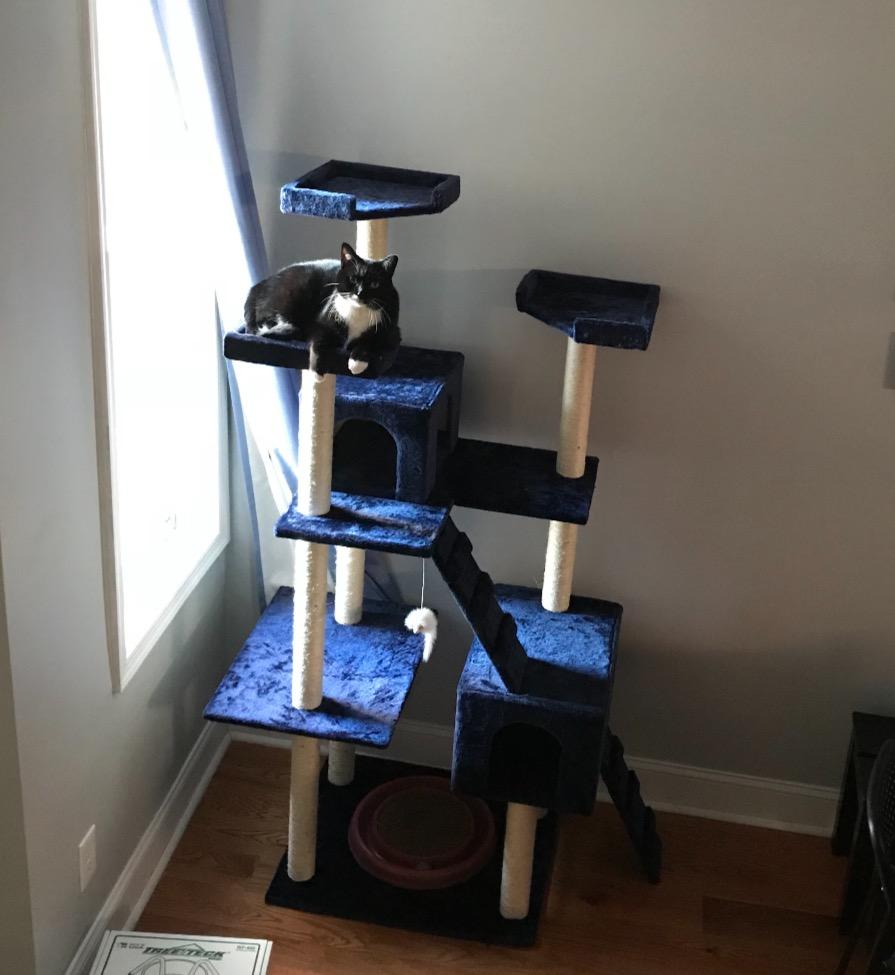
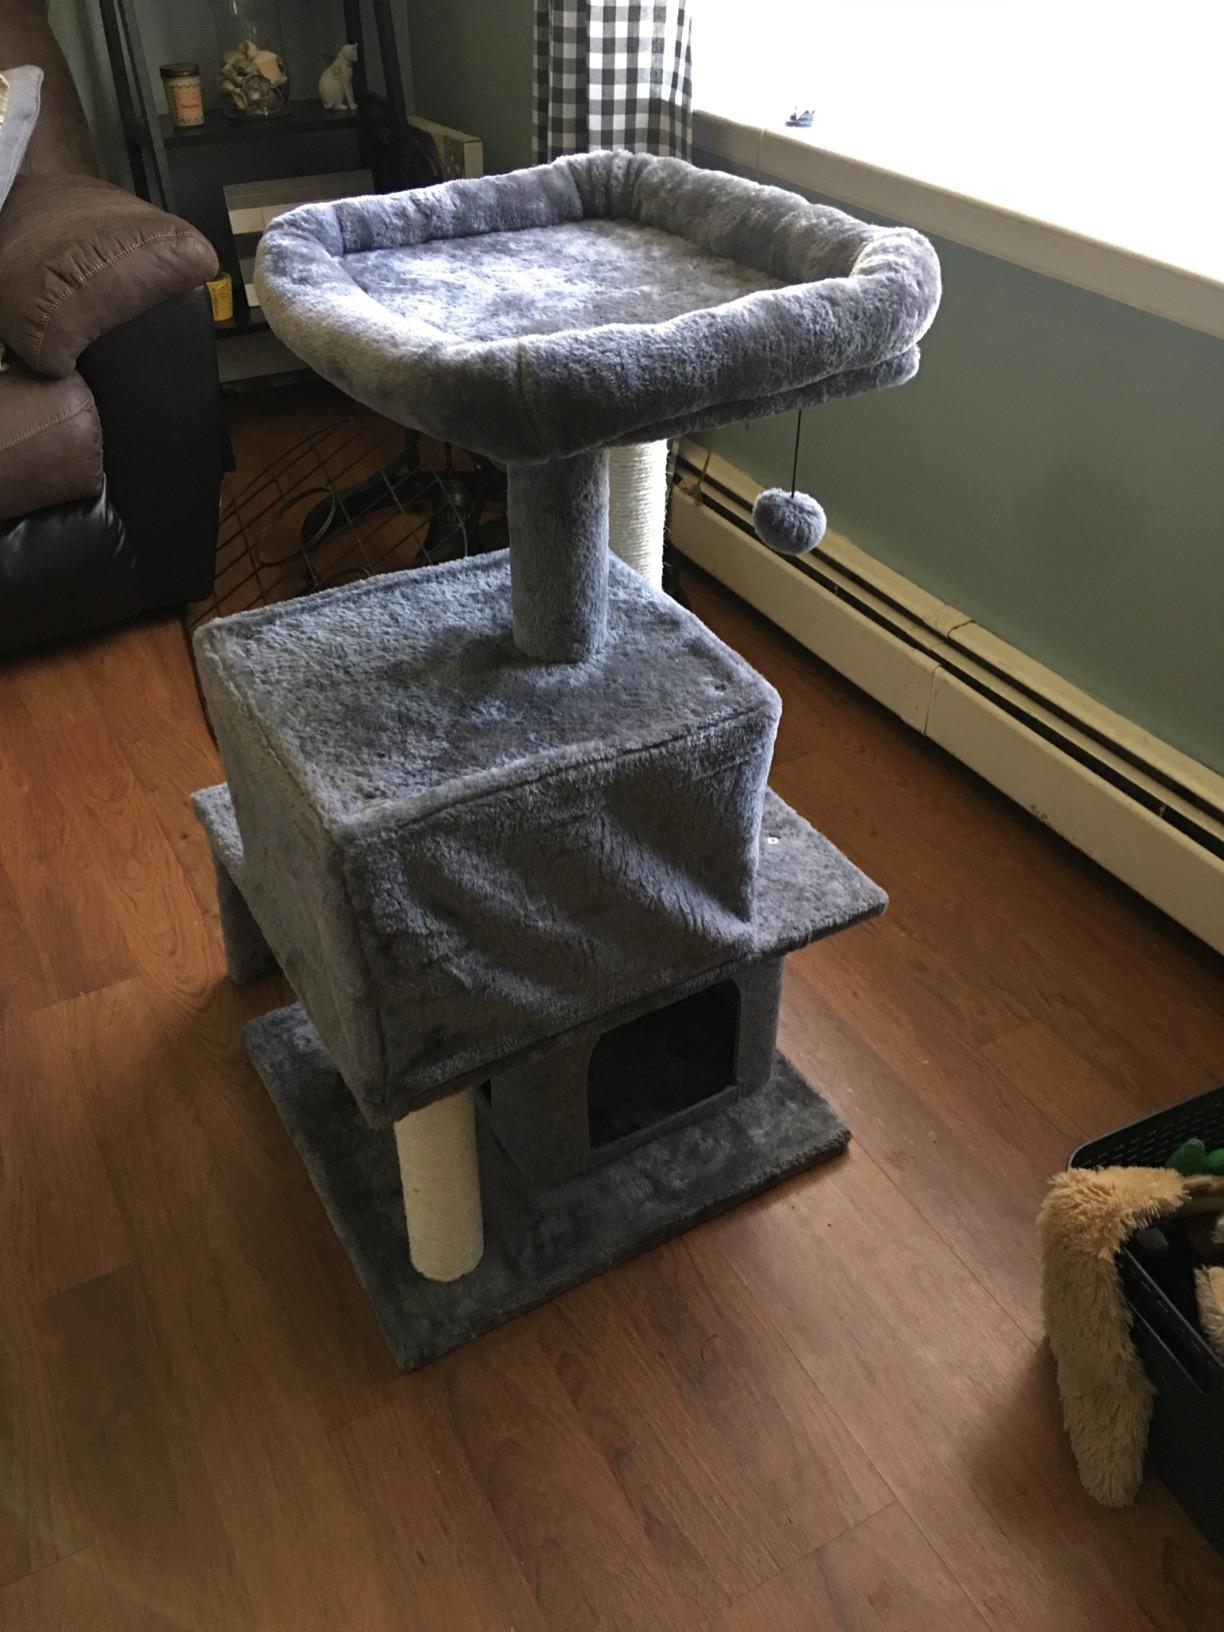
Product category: items_cat tree
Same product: no